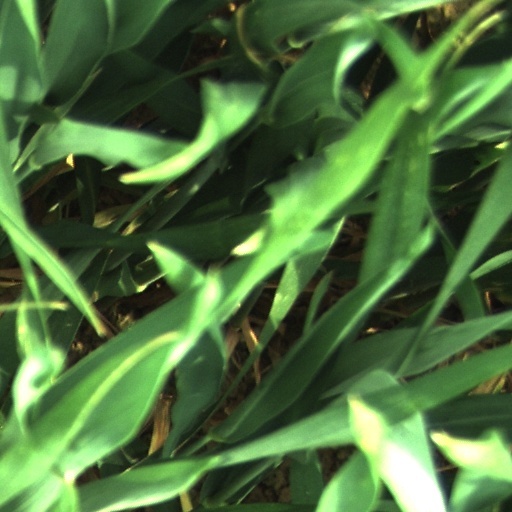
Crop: wheat